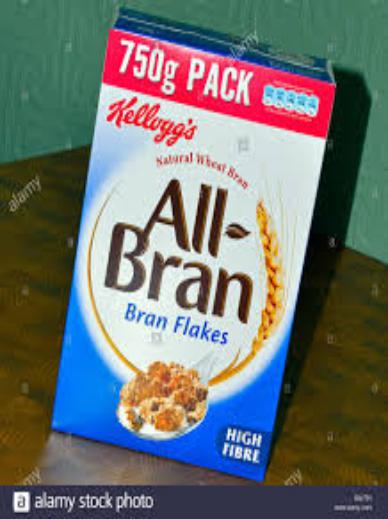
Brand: Bran Flakes
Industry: Food